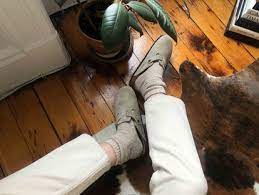
Label: Clog